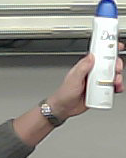
Product: dove_spray